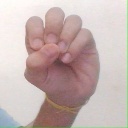
अक्षर: उ